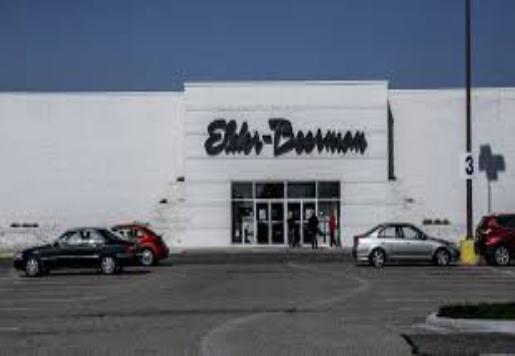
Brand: Elder-Beerman
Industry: Clothes